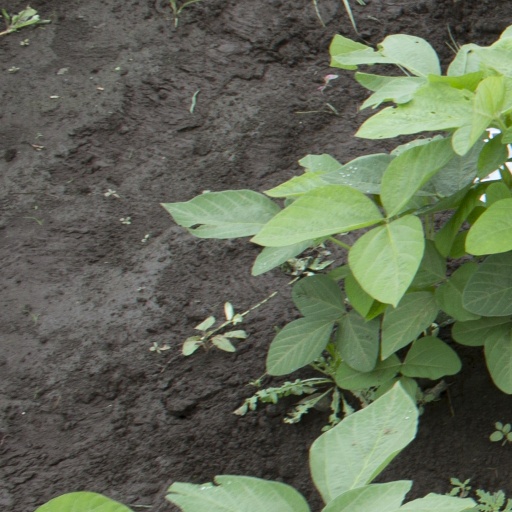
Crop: soybean